Warangal Fort

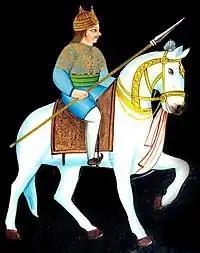
Musunuri Kapaya Nayaka

Musunuri Kapaya Nayaka was a very prominent South Indian ruler in the 14th century. He made several modifications to the fort walls and defended it until the Bahmani Sultanate took over it in the mid 15thcentury AD from the Recherla Nayakas of Rachakonda.